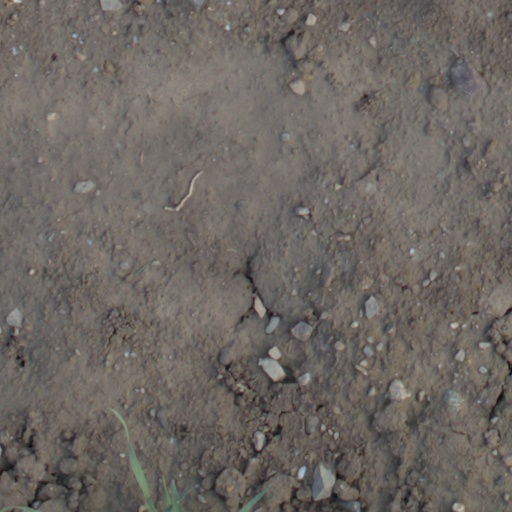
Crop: wheat